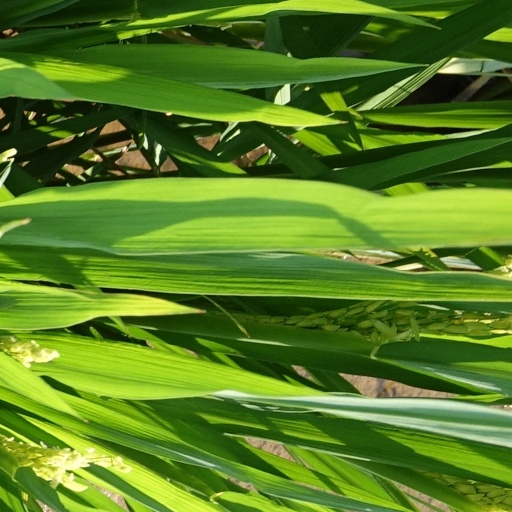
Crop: rice